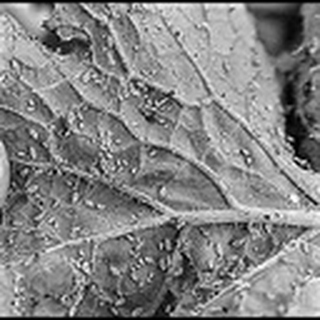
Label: cotton_aphids